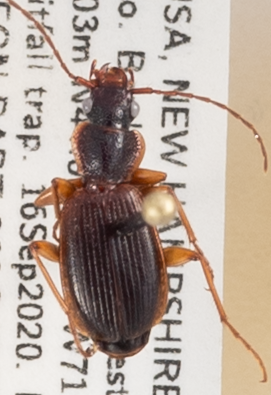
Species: Cymindis cribricollis
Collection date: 2020-09-16
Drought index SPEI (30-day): -2.09
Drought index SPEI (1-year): -0.39
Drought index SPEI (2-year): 0.54